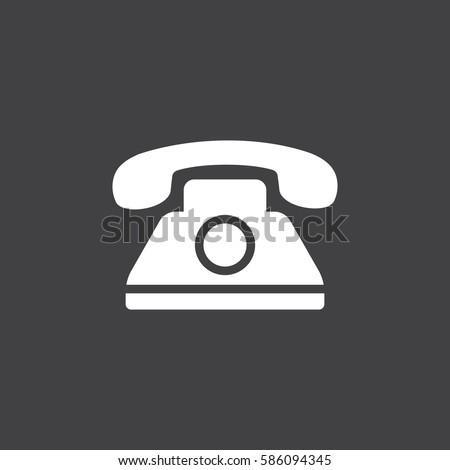
vector icon of a phone